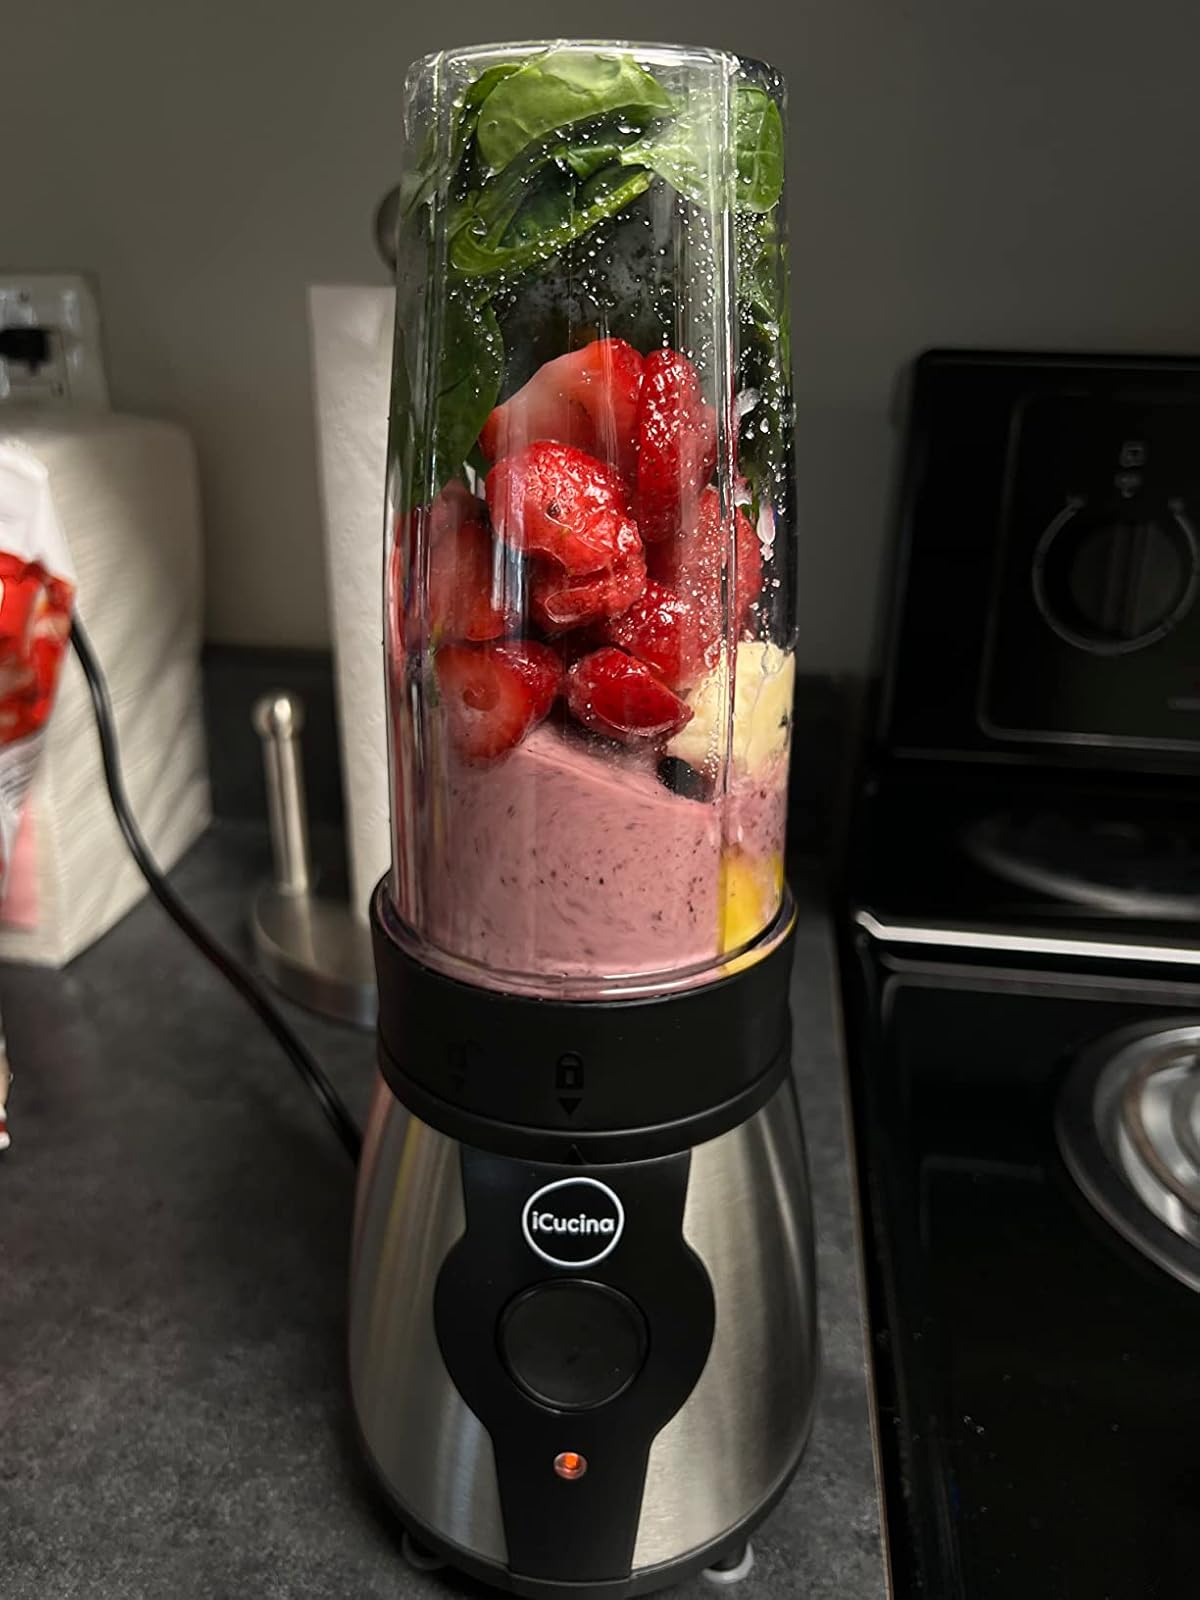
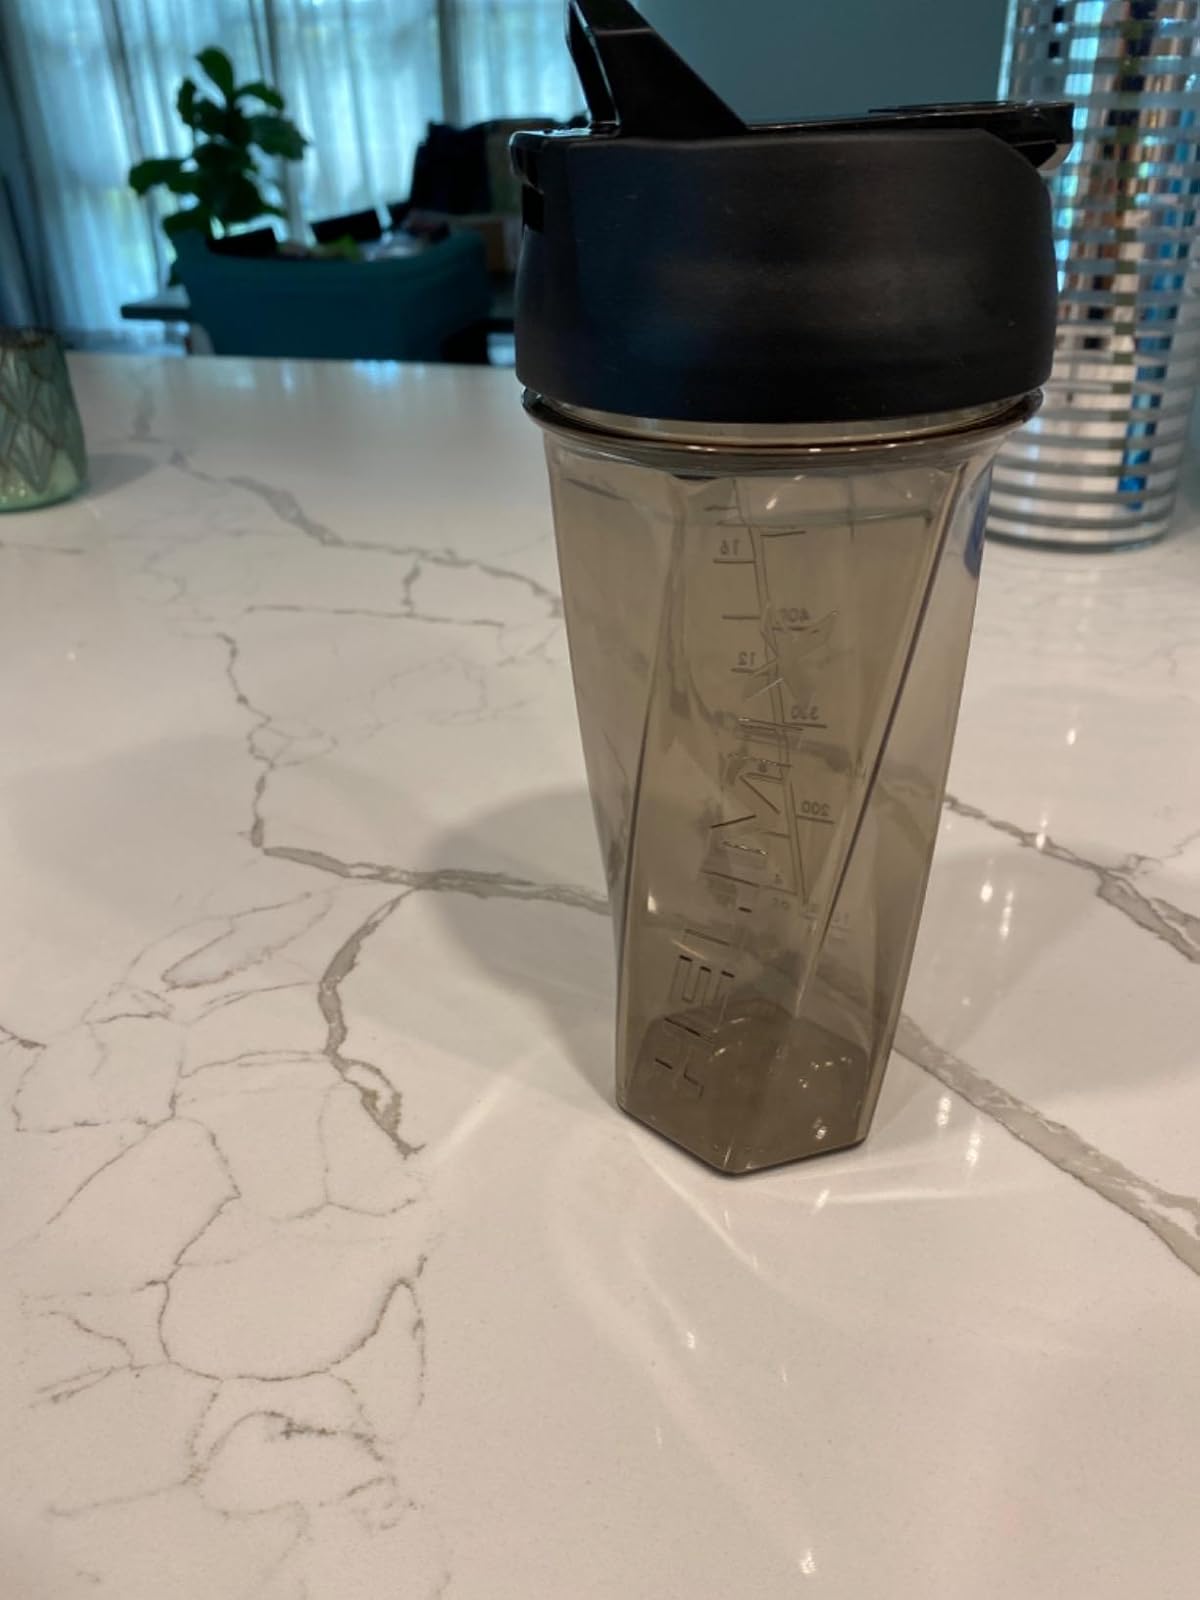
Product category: items_blender
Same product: no